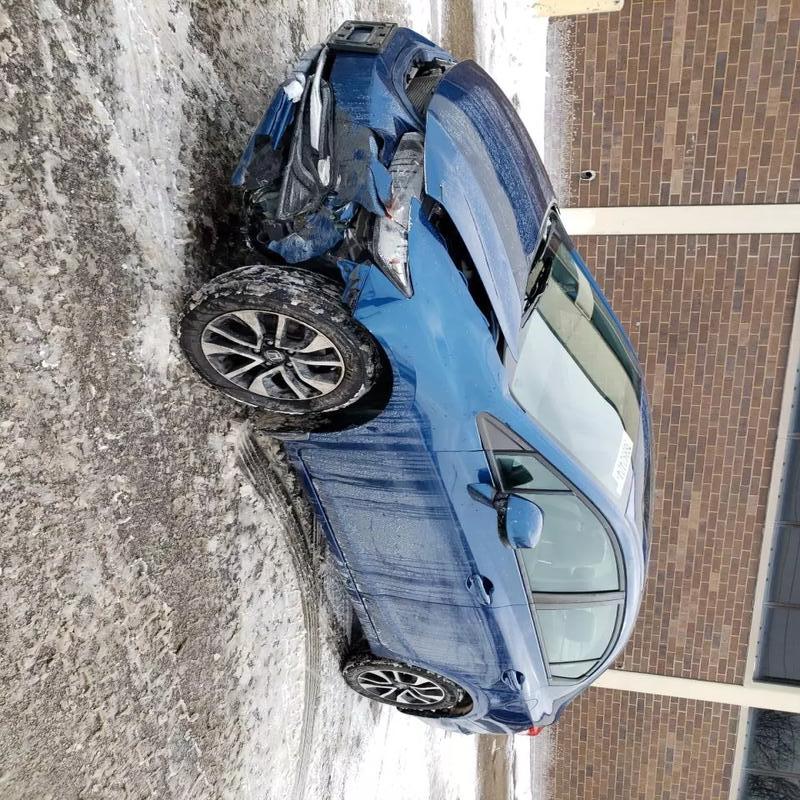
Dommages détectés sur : pare-choc avant, feu avant gauche, capot, aile avant gauche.
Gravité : majeur